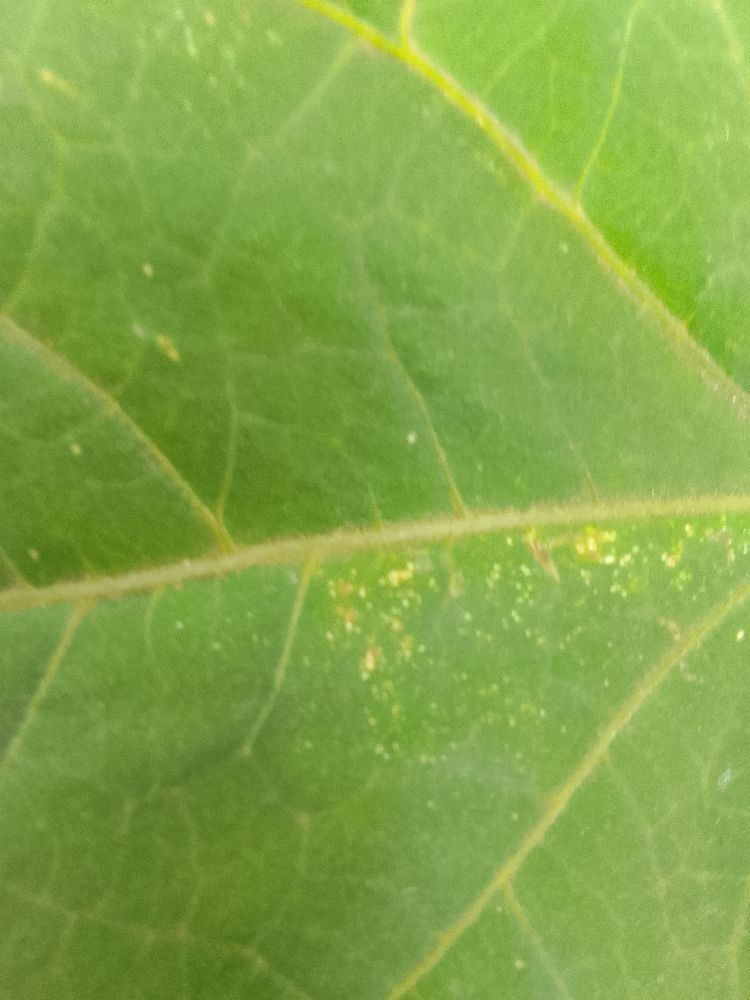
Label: healthy